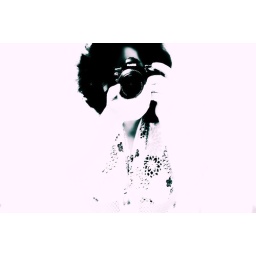
mirror in the bathroom (365-213)